Ace of Cakes

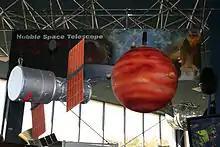
Model of the Hubble Space Telescope and Jupiter created by Charm City Cakes on display at the Goddard Space Flight Center in Greenbelt, Maryland

"Ace of Cakes" highlights the frantic activity encompassing the production of a substantial number of custom edible art cakes in a short period of time. The staff consists primarily of Duff Goldman's good friends who have varying personalities. They are frequently shown working long hours to build and decorate the cakes, yet are always making jokes to offset the alleged stress of hitting each deadline. Staff members sometimes drive the cakes to their final destinations, which can require road trips of several hundred miles. Goldman has an informal approach to running Charm City Cakes. He is known for using non-traditional cooking utensils such as blowtorches, belt sanders, and power saws, and more to construct his designs.